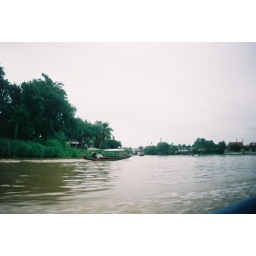
View from the river (longtailed boat in the distance), Ayattaya